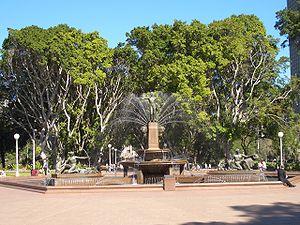
La fontaine Archibald, ou plus précisément la fontaine à la mémoire de J.F Archibald, est une fontaine publique, se situant au sein de Hyde Park, dans le centre de Sydney, en Australie.
Hyde Park, le plus ancien parc public en Australie, est un espace vert de 16,2 hectares de Sydney, Nouvelle-Galles du Sud, situé dans la cité de Sydney, près du quartier du centre d'affaires.